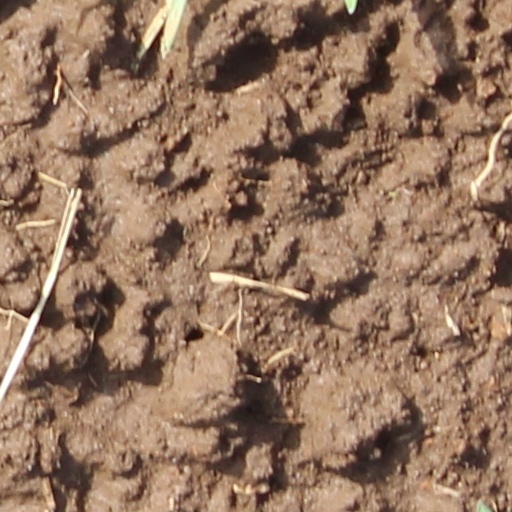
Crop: wheat